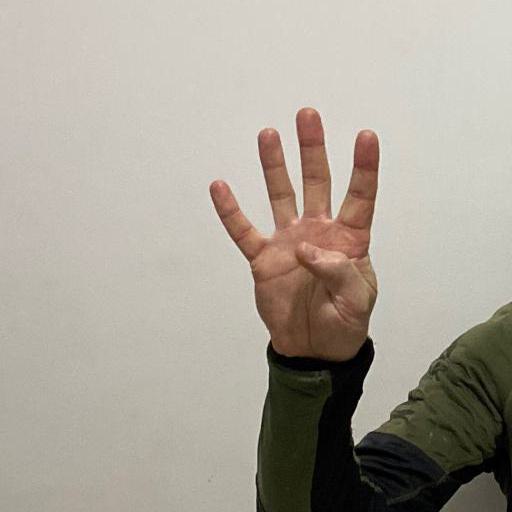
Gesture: four